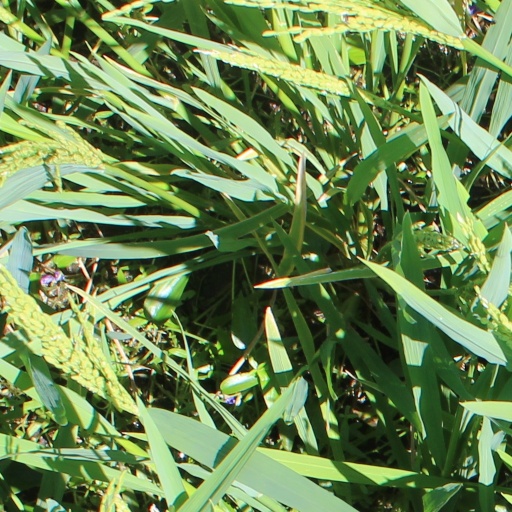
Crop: rice